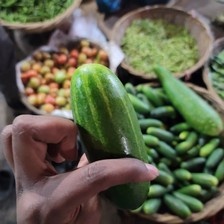
Label: cucumber